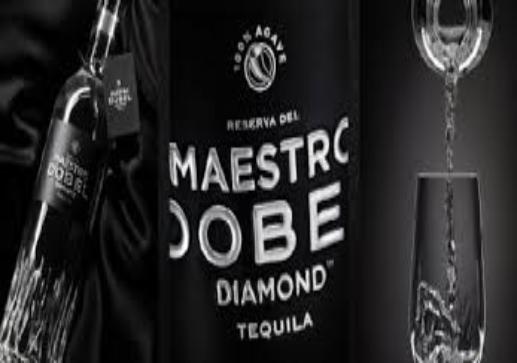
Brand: Maestro Dobel
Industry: Food